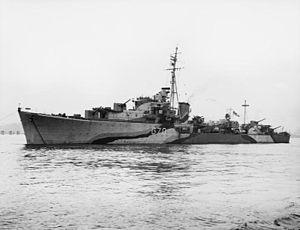
Le HMAS Queenborough est un destroyer de classe Q en service dans la Royal Navy pendant la Seconde Guerre mondiale puis dans la Royal Australian Navy de 1945 à 1972.